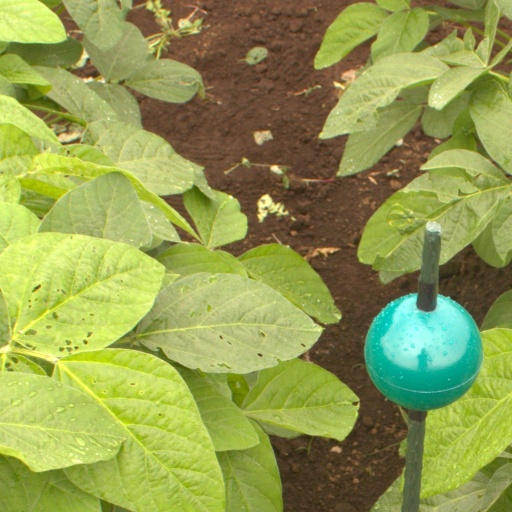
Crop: soybean